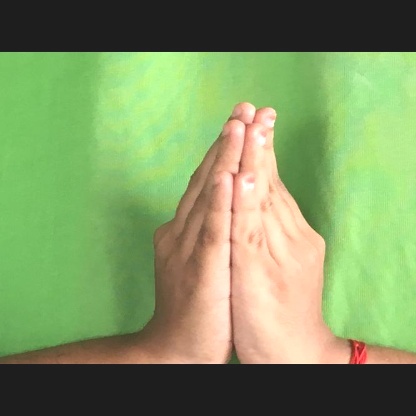
Mudra: Anjali